Colin Breed

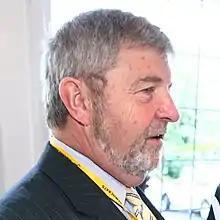
Breed in 2009

Colin Edward Breed (4 May 1947 – 9 May 2024) was a British Liberal Democrat politician. He was the Member of Parliament (MP) for South East Cornwall from 1997 until he stood down at the 2010 general election. He was also member of the parliamentary party's Treasury team.